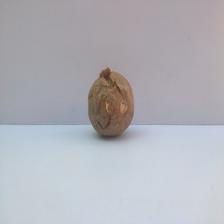
Size: Spoiled